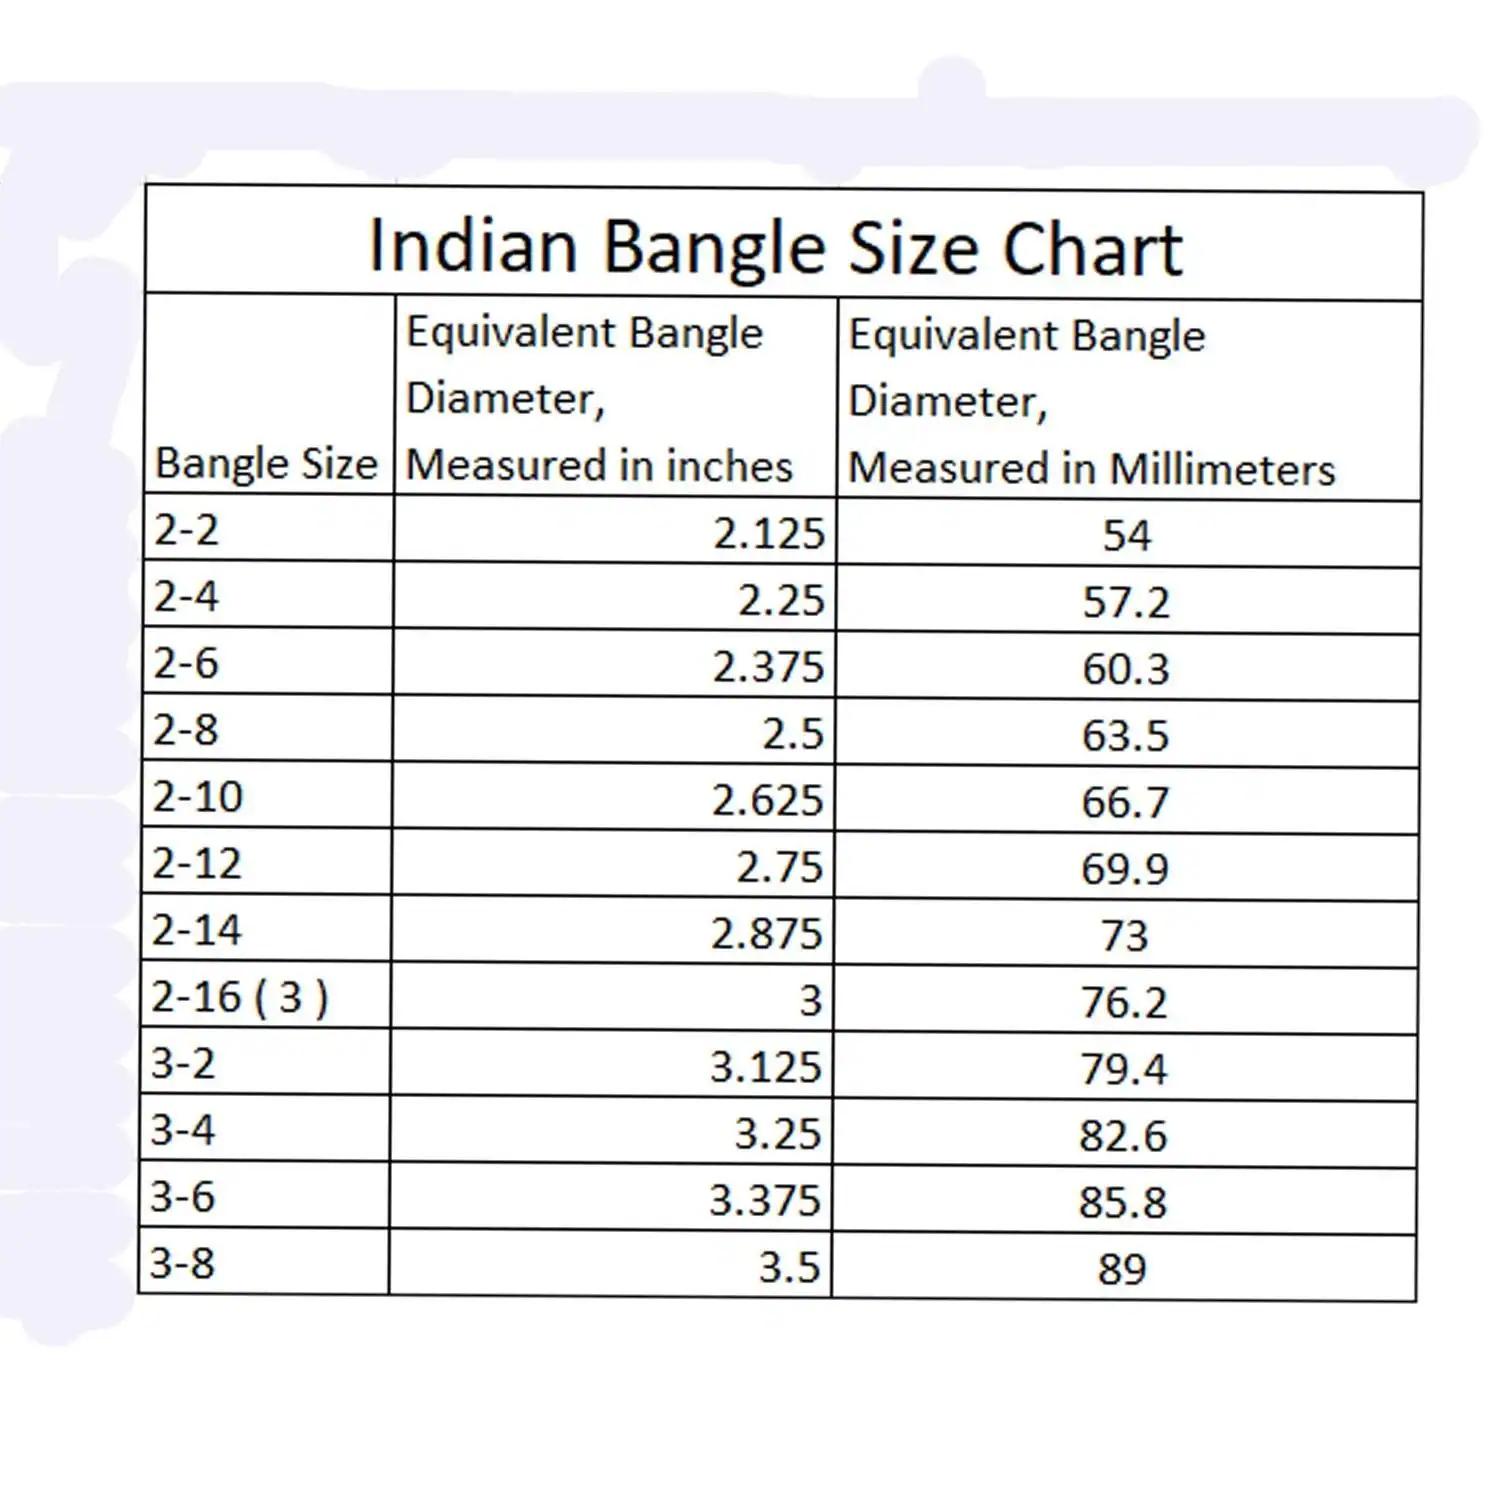
Vidhya Kangan Orange Stone Stud Brass Bangle
Type: Bracelets & Bangles
Brand: Vidhya Kangan
Price: Rs. 560
 Orange Stone Stud Brass Bangle ,Size - 2.4,2.6,2.8,2.10 ,Material- Brass ,Pack Of - 2 ,Color- Orange ,Work- Stone Stud ,Item- Bangle ,SKU- ban11998
Included: Pack of 2